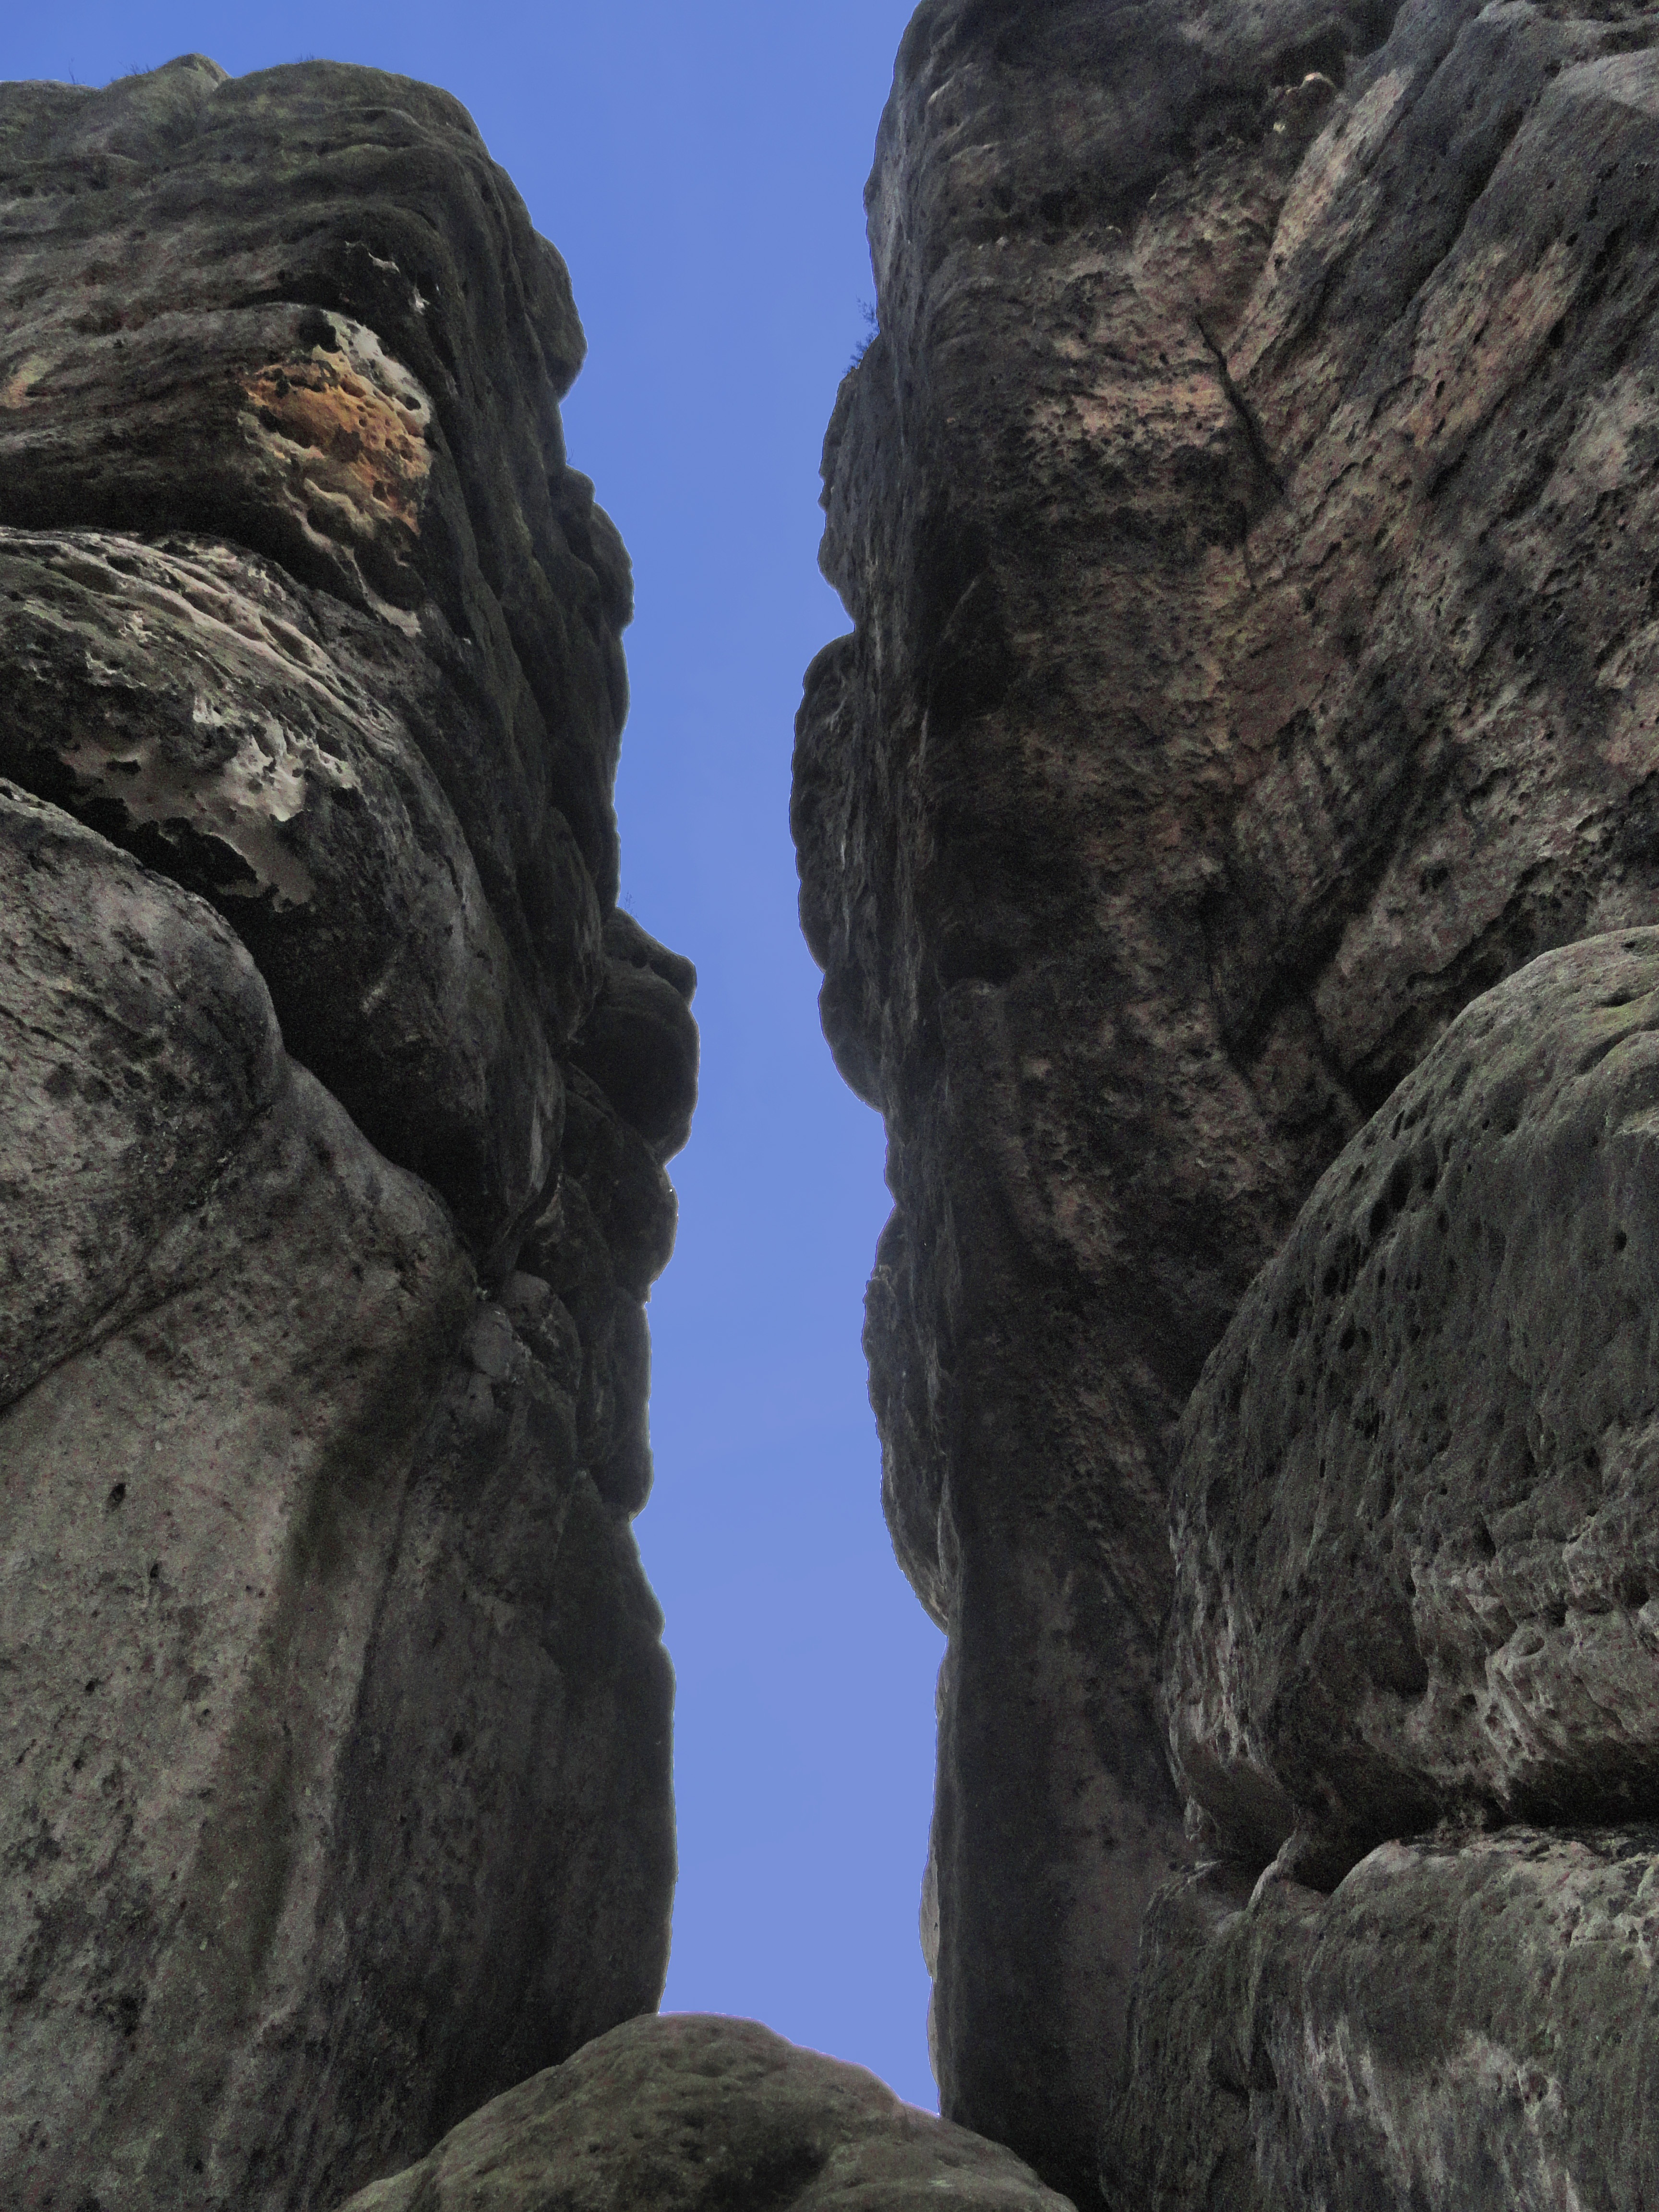
landscape, rock, mountain, sky, adventure, formation, cliff, arch, terrain, material, geology, boulder, outlook, monolith, saxon switzerland, by looking, natural arch, elbe sandstone mountains, sandstone mountain